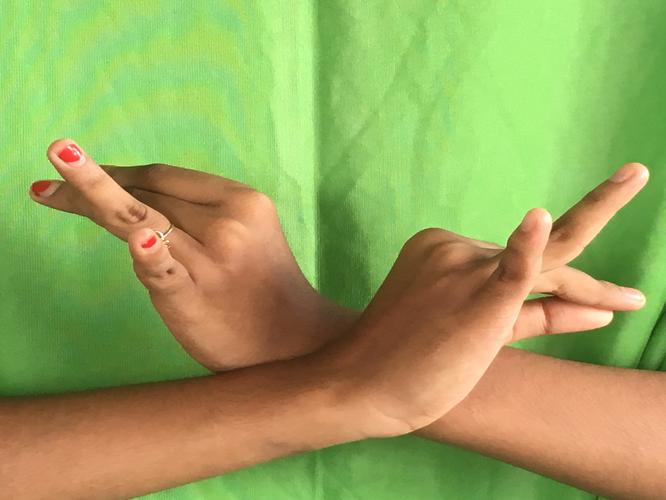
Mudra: Katakavardhana
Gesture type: double_hand